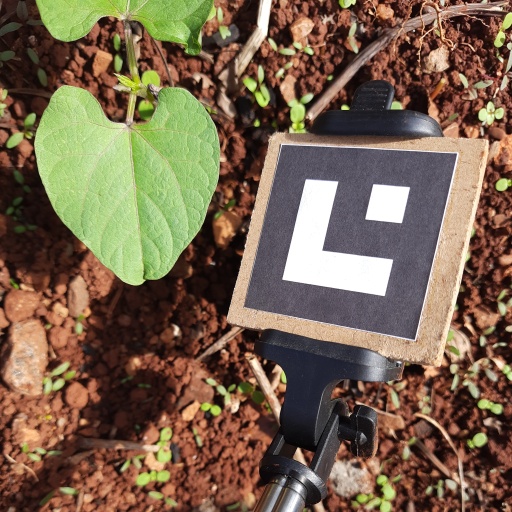
Observations: flat surface, no eating holes, with soild dust, under sunlight